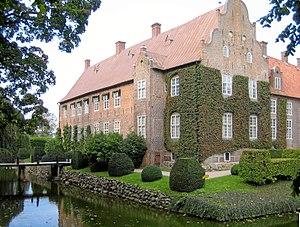
La famille Wachtmeister est une famille de l'aristocratie suédoise d'origine germano-balte dont les racines sont dans l'île de Dagö, aujourd'hui en Estonie. Elle s'est installée dans le royaume de Suède à la fin du XVIᵉ siècle et au début du XVIIᵉ siècle, lorsque l'ordre Teutonique a été démantelé et qu'ils ont perdu leurs possessions territoriales non-nobiliaires. Leur nom signifie premier sergent en allemand. la branche des Wachtmeister de Björkö a reçu le titre de comte du royaume de Prusse en 1816.
Le Château de Trolle-Ljungby est un château situé à Kristianstad en Suède.